Naga Sai Mandir

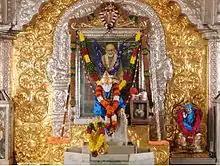
Image Of The Deity

Sri Naga Sai Mandir is a Hindu temple dedicated to the Indian Spiritual Master Shirdi Sai Baba in Coimbatore in the Indian state of Tamil Nadu.